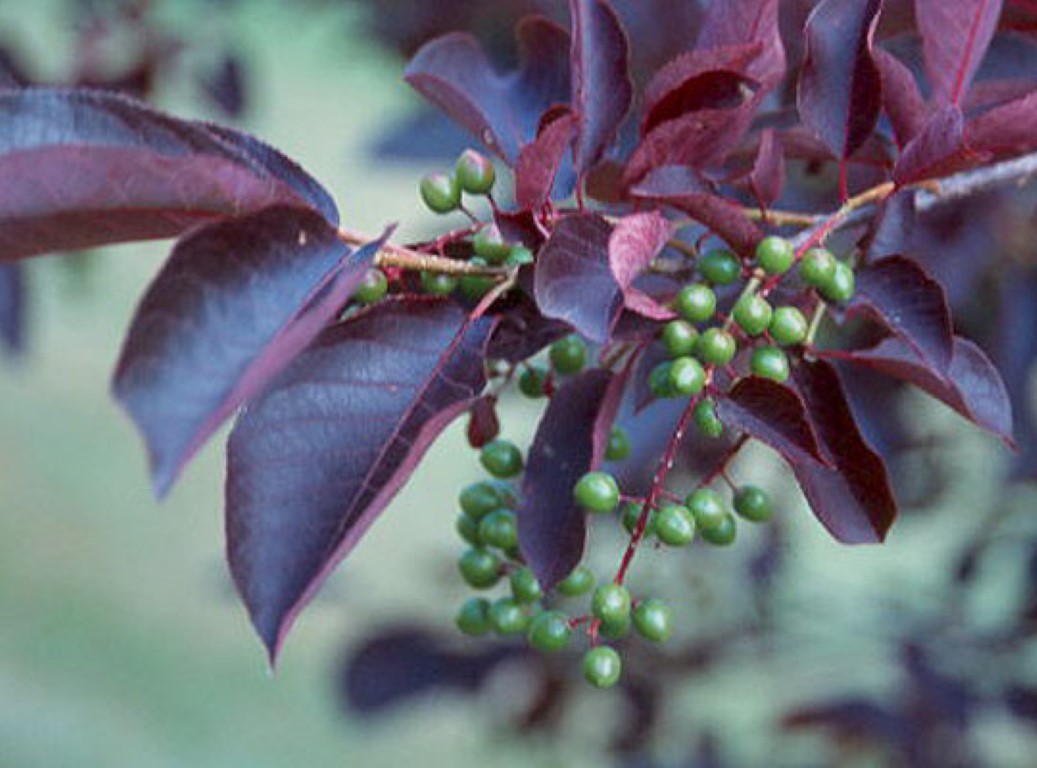
Labels: Cherry leaf, Cherry leaf, Cherry leaf, Cherry leaf, Cherry leaf, Cherry leaf